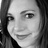
Emotion: happy